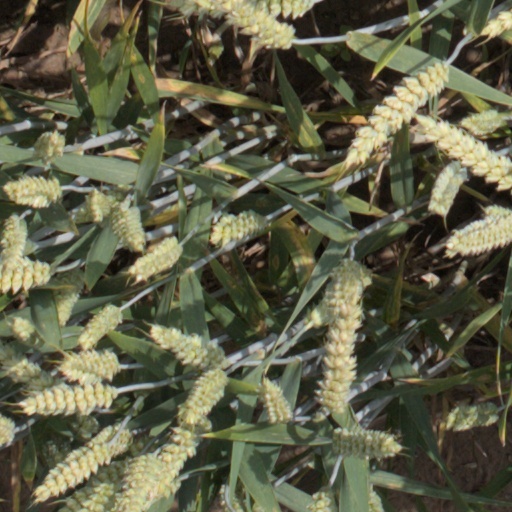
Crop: wheat